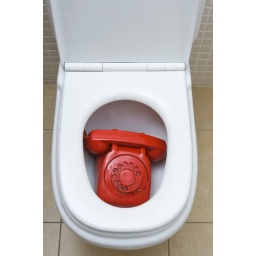
Red phone in the toilet bowl